The Tango of the Widower and Its Distorting Mirror

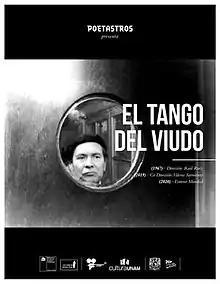
Film poster

The Tango of the Widower and its Distorting Mirror is a Chilean film directed by Raúl Ruiz in 1967 and completed by his widow Valeria Sarmiento for a February 2020 premiere at the 70th Berlin International Film Festival.